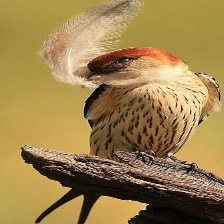
Species: STRIPPED SWALLOW
Scientific name: CECROPIS ABYSSINICA